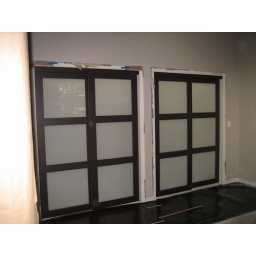
10/22/07 New closet doors in the bedroom